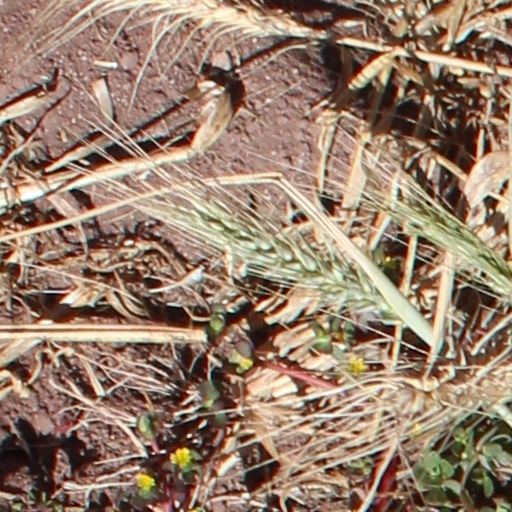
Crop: wheat